Barm-e Delak

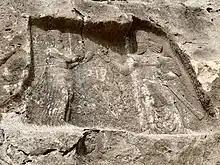
Sasanian king Bahram II offering a lotus flower to his wife

Barm-e Delak, is a site of a Sasanian rock relief located about 10 km southeast of Shiraz, in the Fars province of Iran. The rock relief was known as Bahram-e Dundalk in Middle Persian, which means "Bahram's heart".